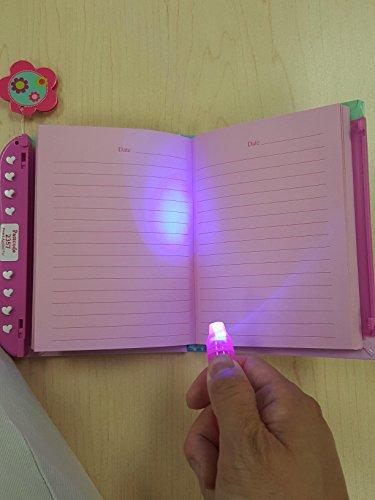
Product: Hot Focus Mermaid Secret Message Set
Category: Toys & Games | Learning & Education | Science Kits & Toys
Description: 2-in-1 Secret Message Pen with black light top.
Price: $12.00
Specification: ProductDimensions:8.5x1.2x8.5inches|ItemWeight:9.6ounces|ShippingWeight:9.6ounces(Viewshippingratesandpolicies)|DomesticShipping:ItemcanbeshippedwithinU.S.|InternationalShipping:ThisitemcanbeshippedtoselectcountriesoutsideoftheU.S.LearnMore|ASIN:B01N7RSD8W|Itemmodelnumber:203MM|Manufacturerrecommendedage:5yearsandup